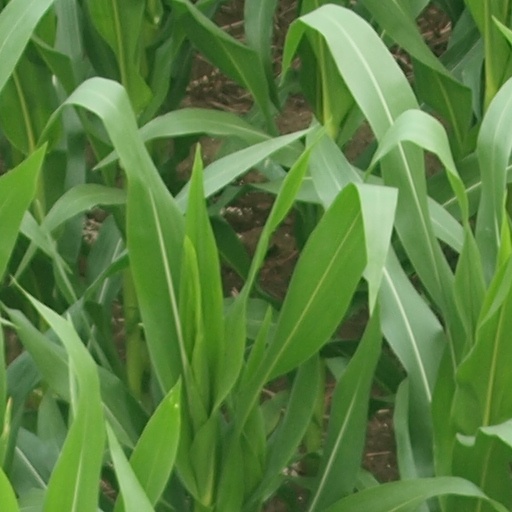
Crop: maize; corn